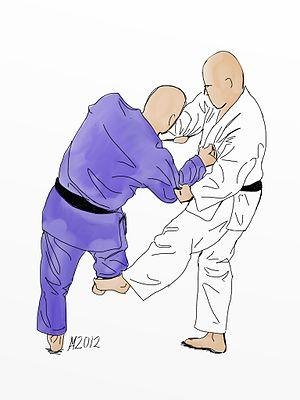
De-Ashi-Barai est une technique de projection du judo. De-Ashi-Barai est le 1ᵉʳ mouvement du 1ᵉʳ groupe du gokyo.